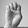
ASL letter: E